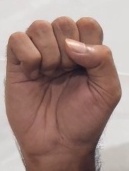
ASL sign: S